Pulluvan Paattu

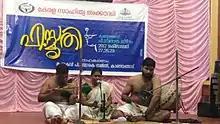
Pulluvan pattu performed at P. Smaraka Mandiram, Kanhangad, kerala

The women of the house where the ritual takes place performs the serpent dance (Sarpam Thullal. Austerities start seven or nine days before the day of the dance. They avoid eating food items that are considered to be impure.